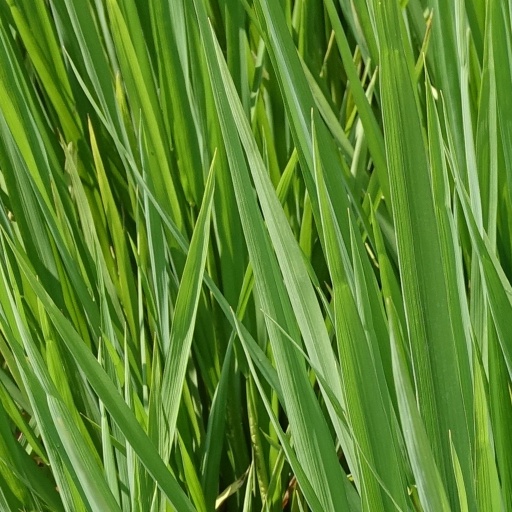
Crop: rice